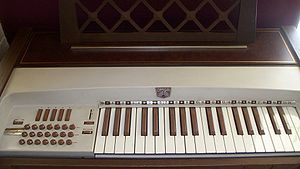
Optigan
Optigan model 35002.
Optigan er et samplings-instrument der blev introduceret i 1971 af det amerikanske legetøjsfirma Mattel. Navnet er en sammentrækning af "OPTIcal orGAN" - altså optisk orgel.